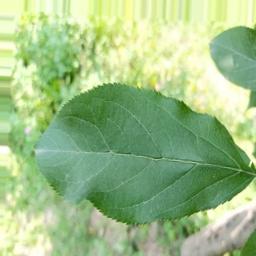
Label: Healthy